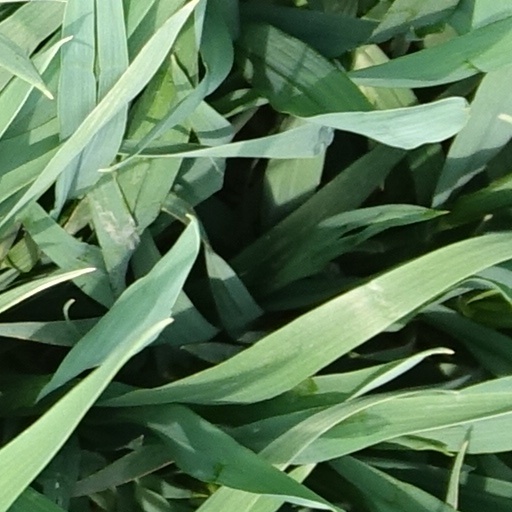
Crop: wheat